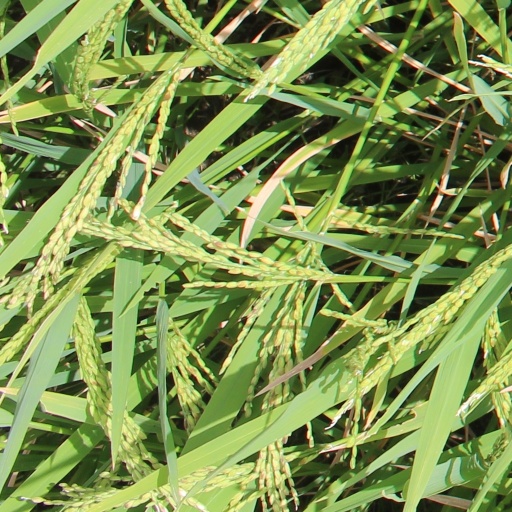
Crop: rice